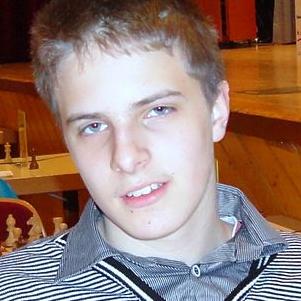
Age: 15